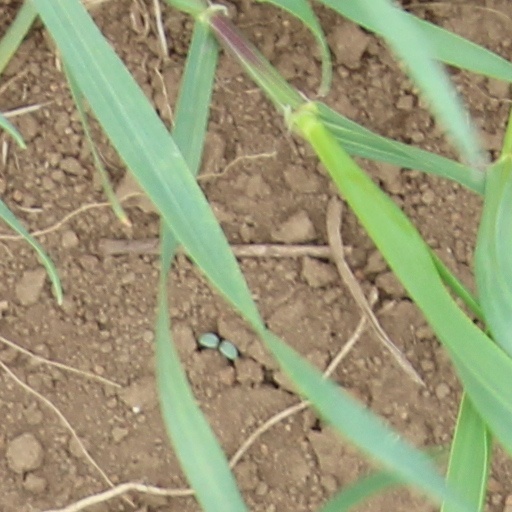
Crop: wheat